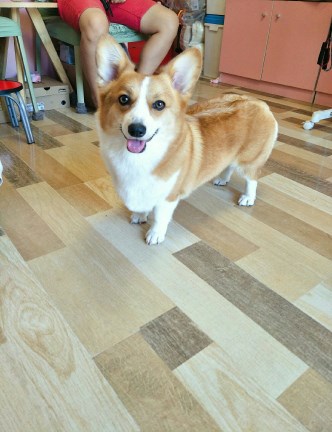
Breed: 2909-n000116-Cardigan